Why Mom Deserves a Diamond contest

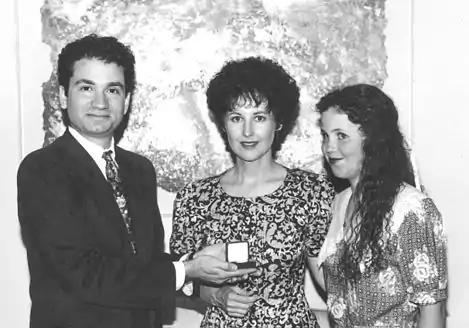
Founder Diamond Mike Watson presents the unmounted diamond to the first diamond winner, Margaret Ketchersid, to give to her mother, Ruth. (Mother’s Day, 1991.)

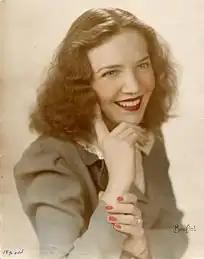

Michael "Diamond Mike" Watson was born and adopted in Indianapolis in 1958. He spent his early life in New Albany, where his adopted parents raised him. The foundation of the contest began while Watson was searching for his own birth mother when he was 17.